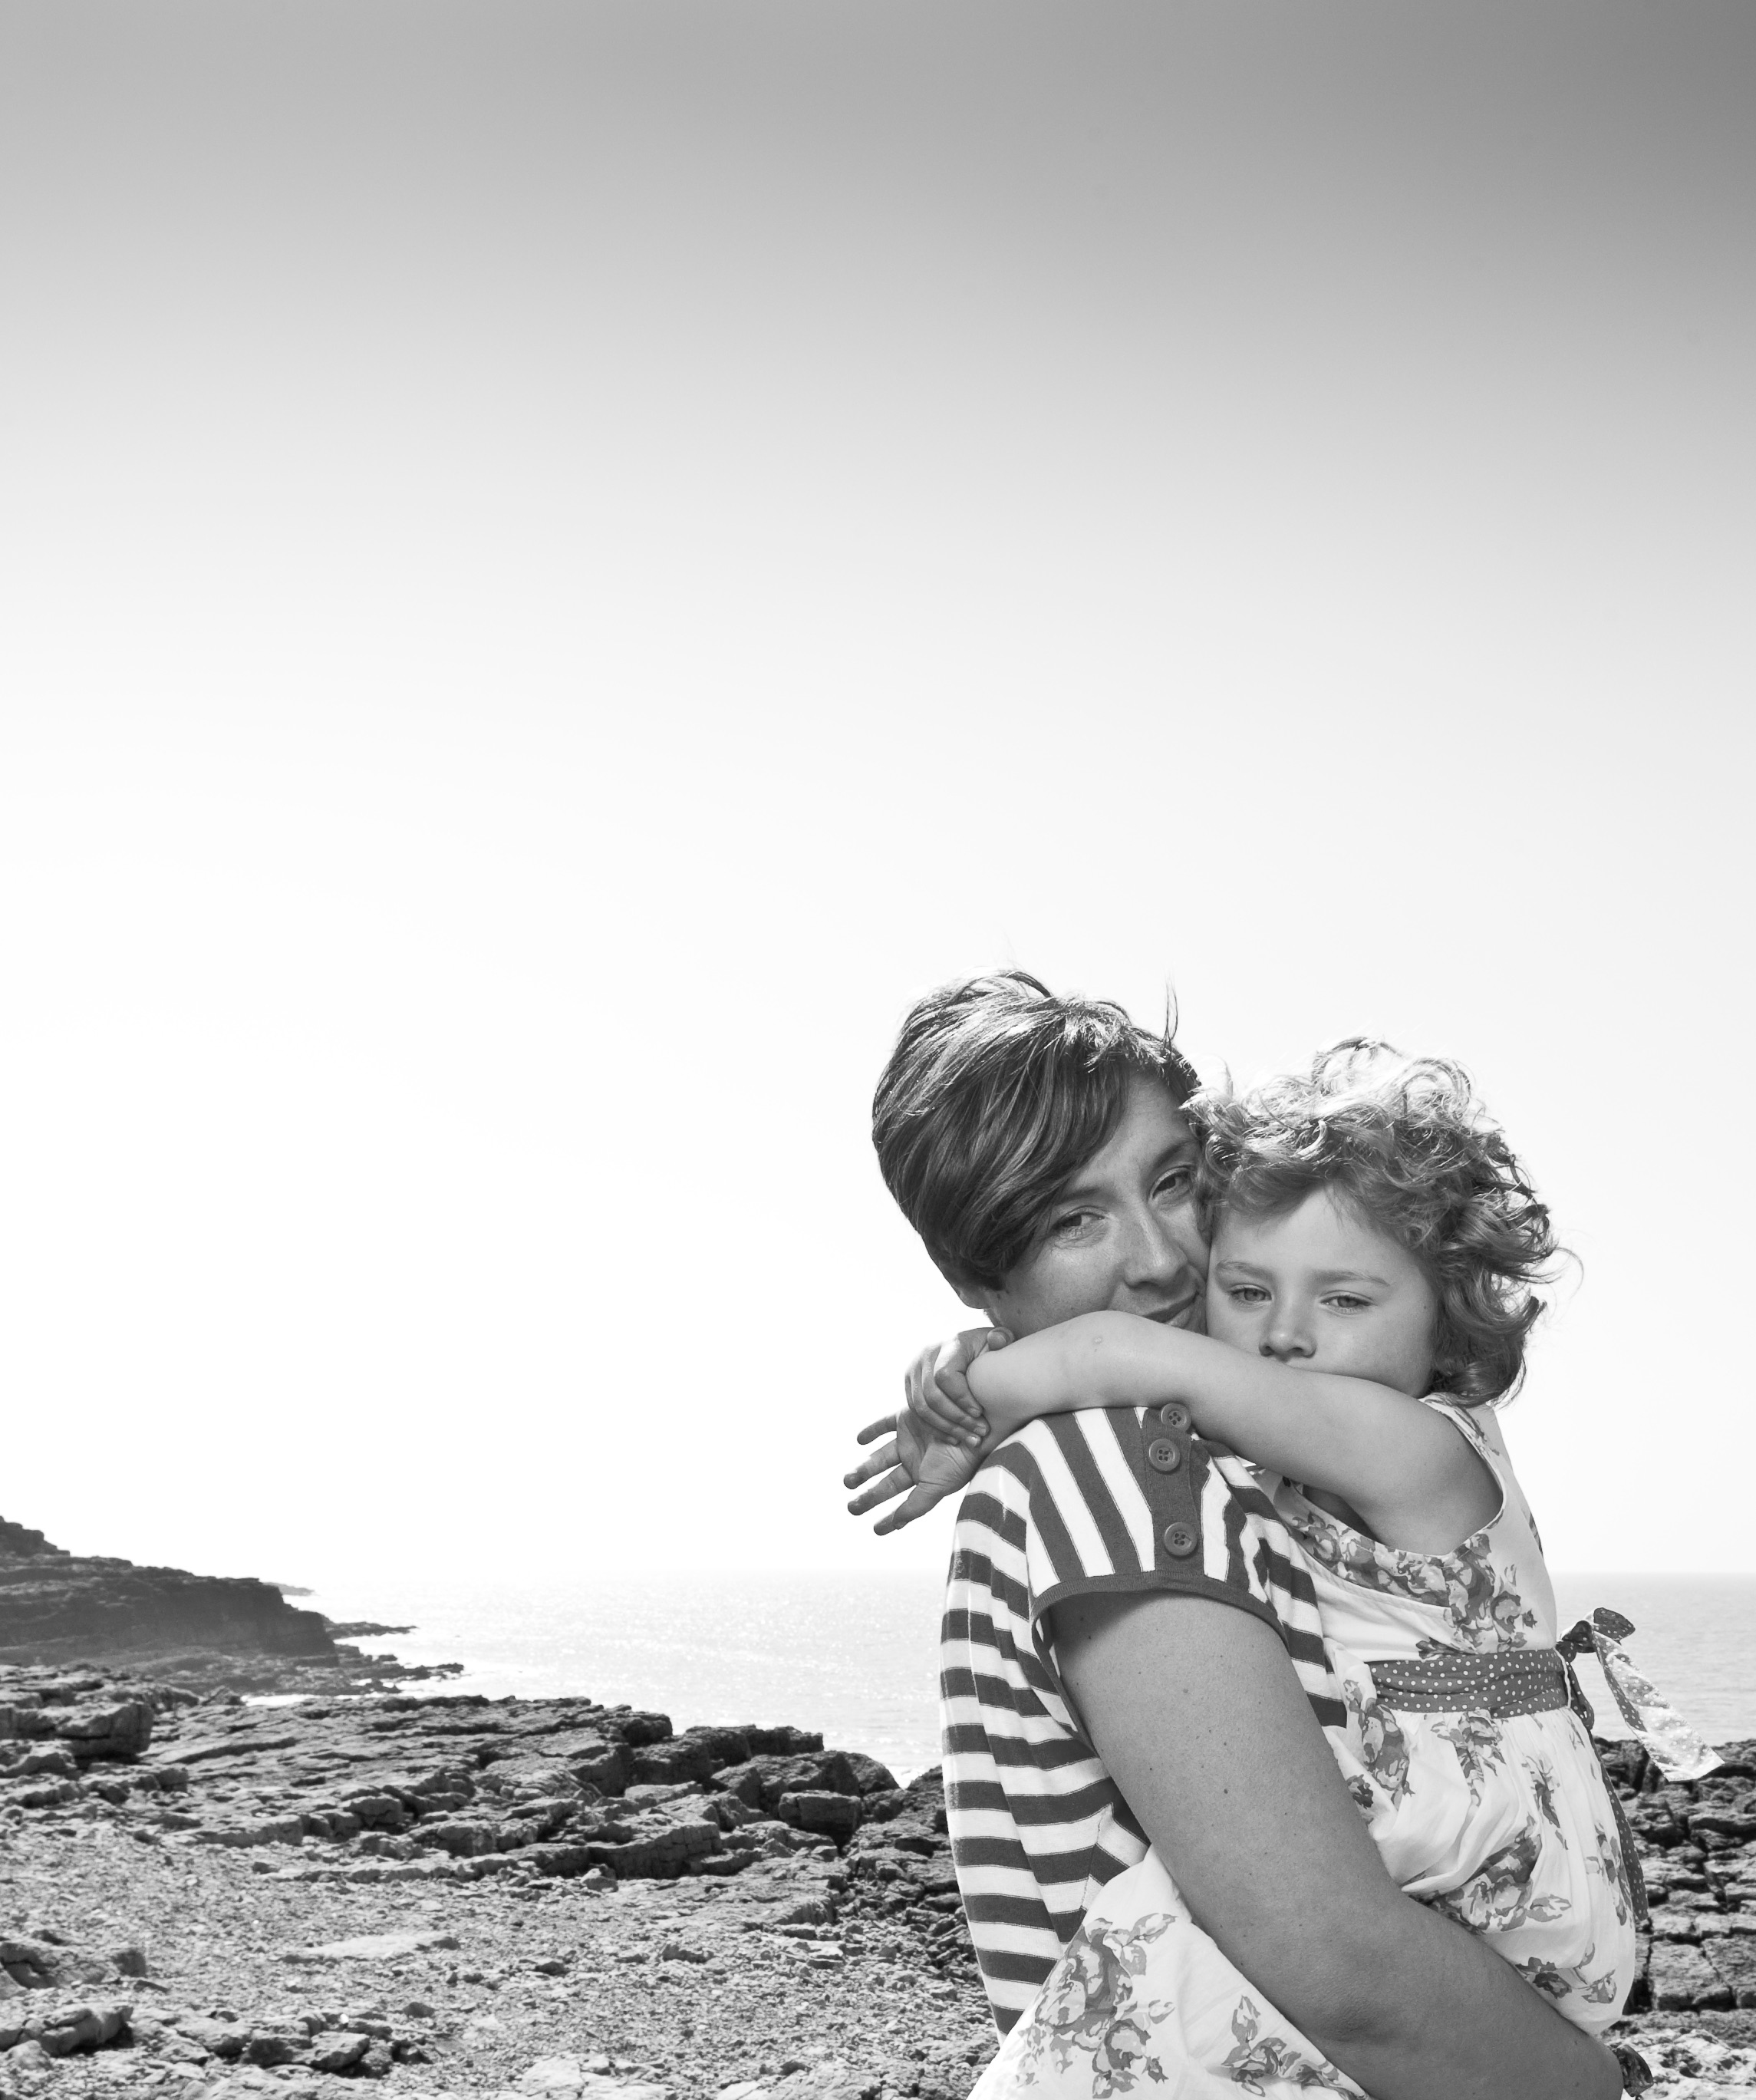
person, black and white, people, woman, photography, child, monochrome, photograph, interaction, photo shoot, monochrome photography, portrait photography, human positions